Death in June

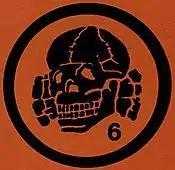
The Totenkopf-6

The Totenkopf-6 is a slightly grinning skull, framed by a circle and a small 6 in the lower right corner. Death in June has, since at least the "State Laughter / Holy Water" 7″, used variations of the Prussian Totenkopf or "Death's Head" symbol. Indeed, there is another explanation that has been given by Pearce, he has also stated that it symbolises "total commitment" to the group, akin to the total commitment of soldiers of the SS.